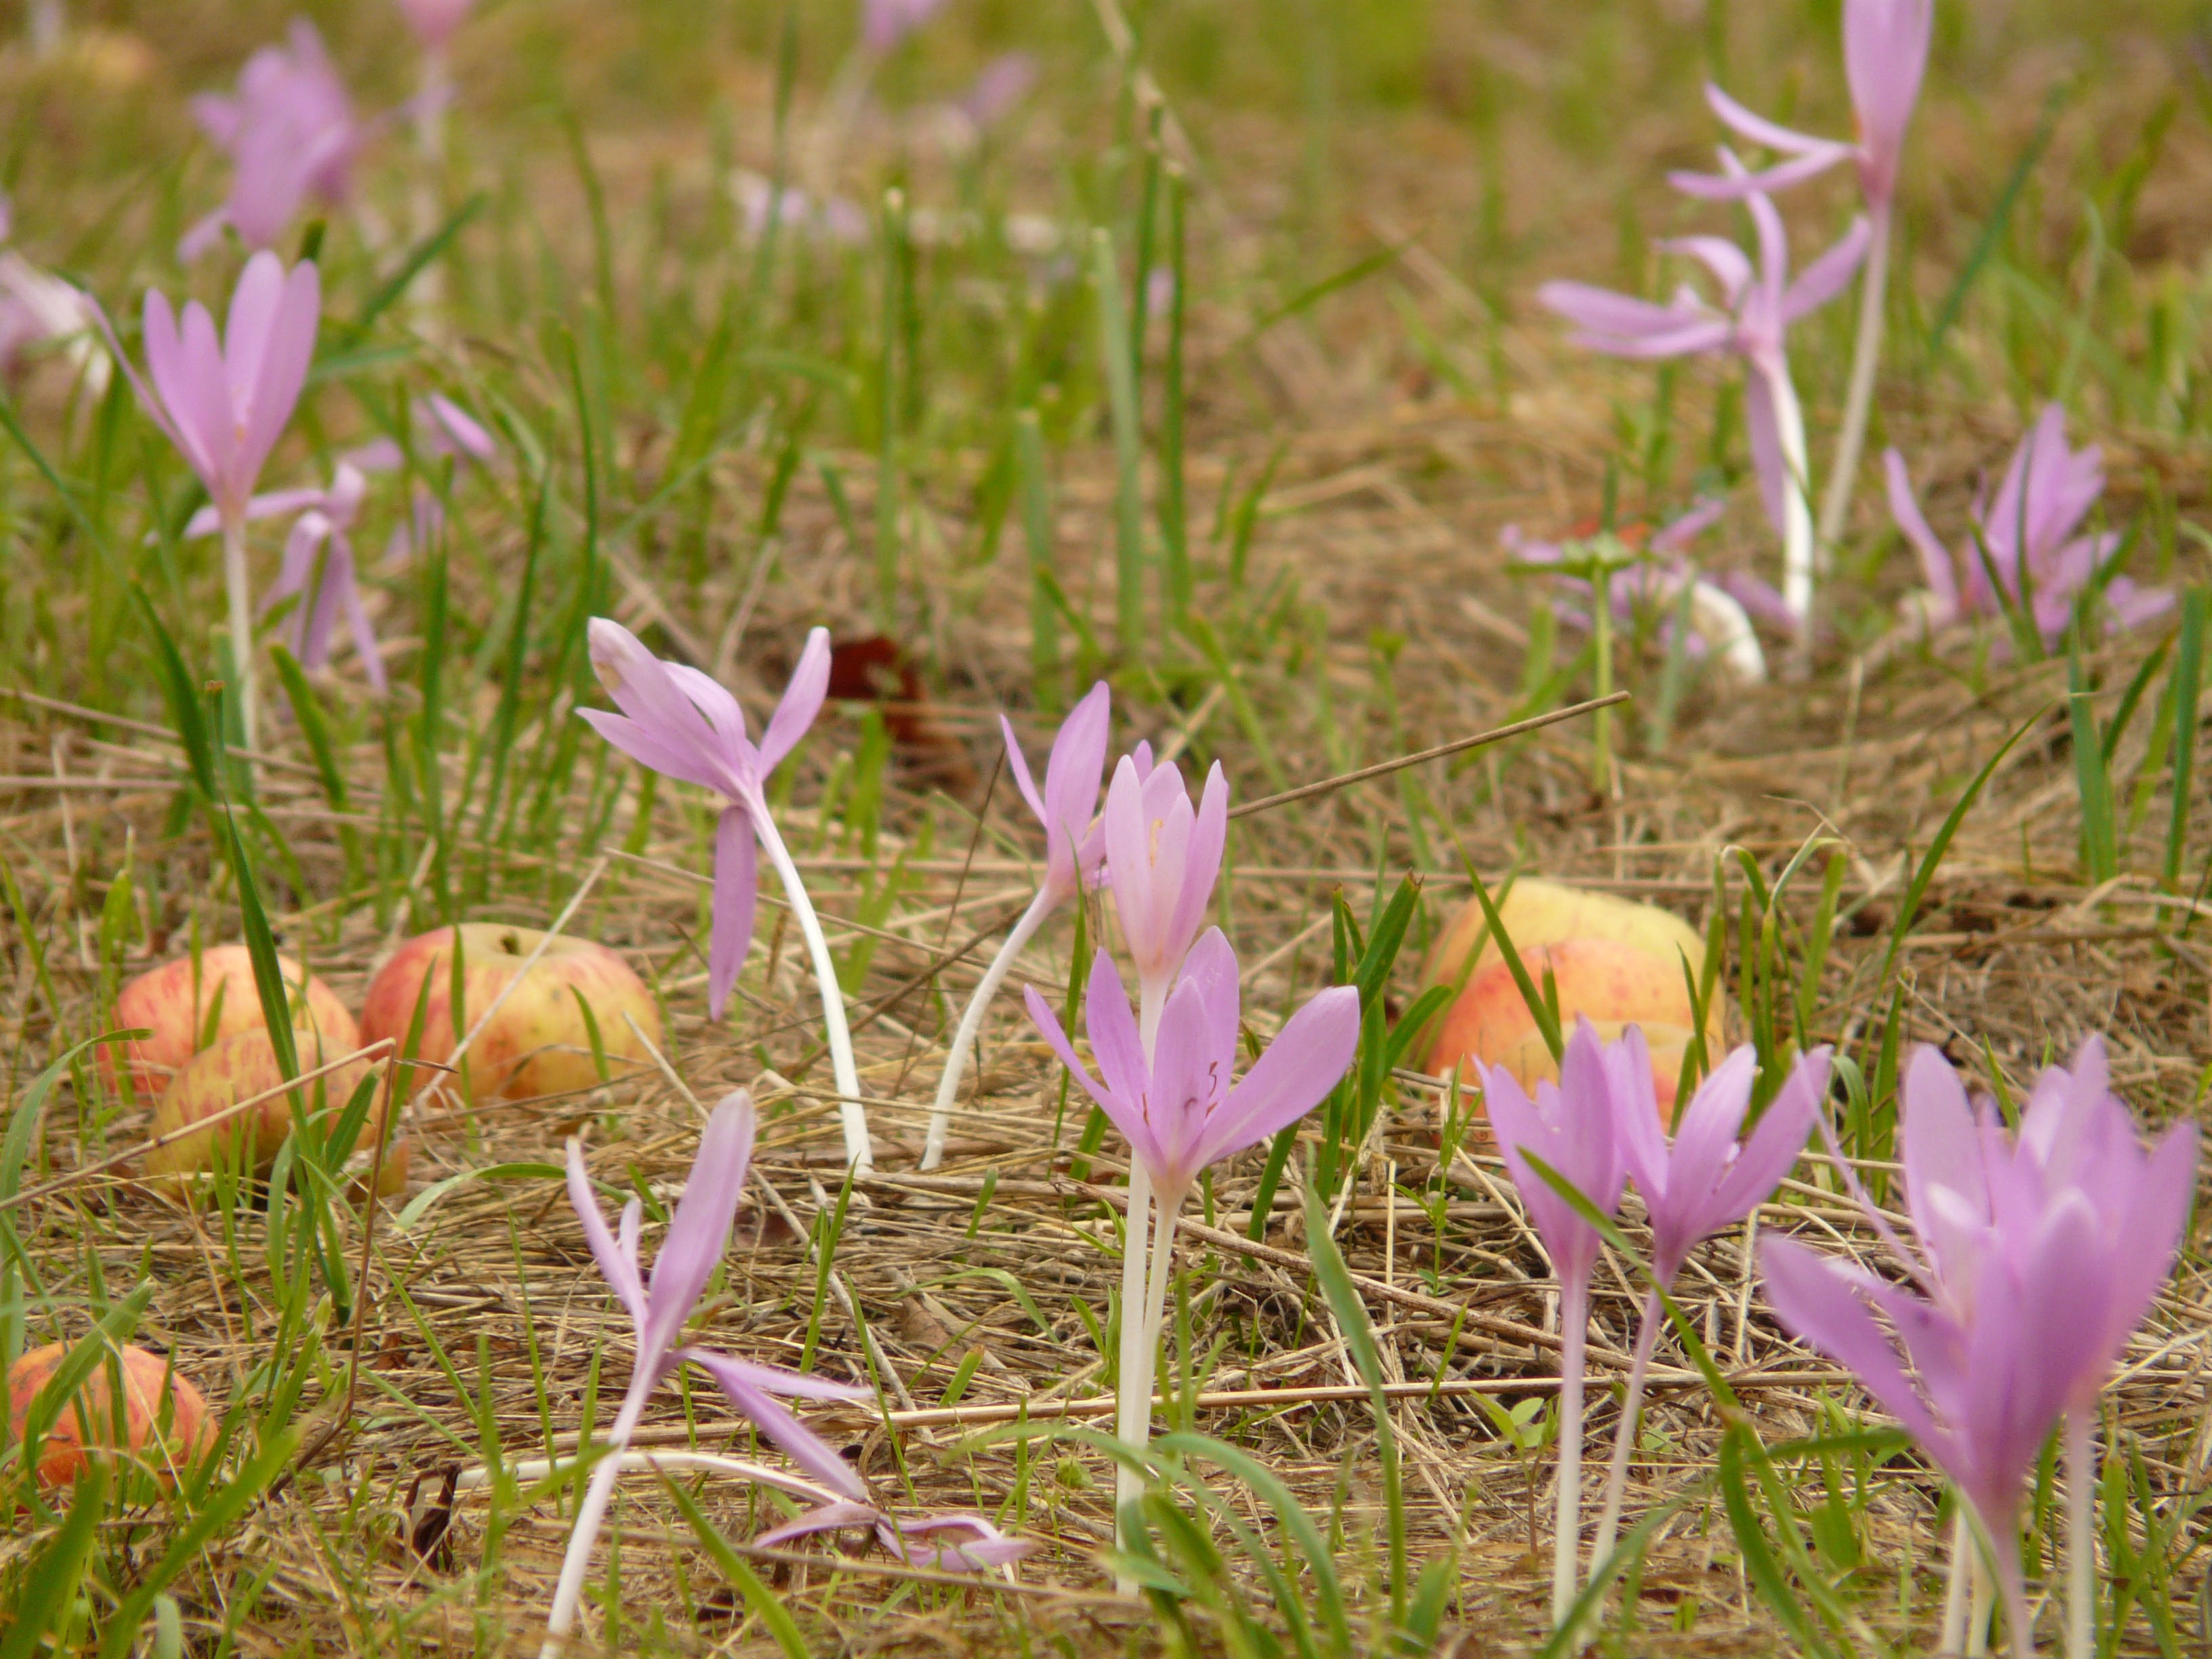
nature, grass, blossom, plant, meadow, flower, purple, petal, bloom, botany, flora, wildflower, violet, crocus, herbstzeitlose, macro photography, flowering plant, colchicum autumnale, pale pink, poisonous plant, time lots greenhouse, land plant, iris family, fawn lily, autumn timeless, colchicaceae